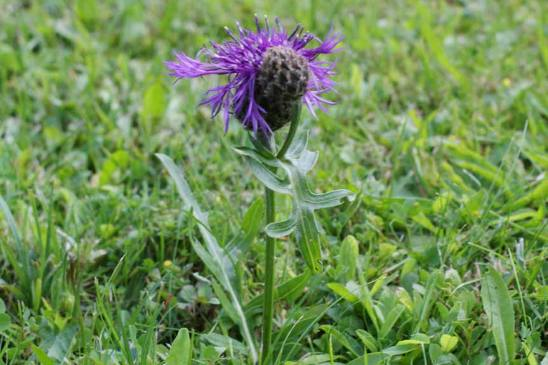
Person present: No